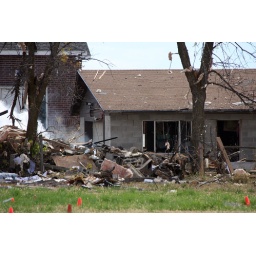
rubble from teh back corner of the house and teh garage showing its blown out windows with debris all over